The Stage

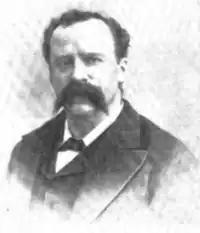
Charles Lionel Carson

The first edition of "The Stage" was published (under the title The Stage Directory – a London and Provincial Theatrical Advertiser) on 1 February 1880 at a cost of three old pence for twelve pages. Publication was monthly until 25 March 1881, when the first weekly edition was produced. At the same time, the name was shortened to "The Stage" and the publication numbering restarted at number 1.